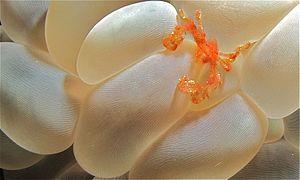
Achaeus japonicus, communément nommé Crabe orang-outang appartient à la famille des Inachidae, les crabes-araignées.